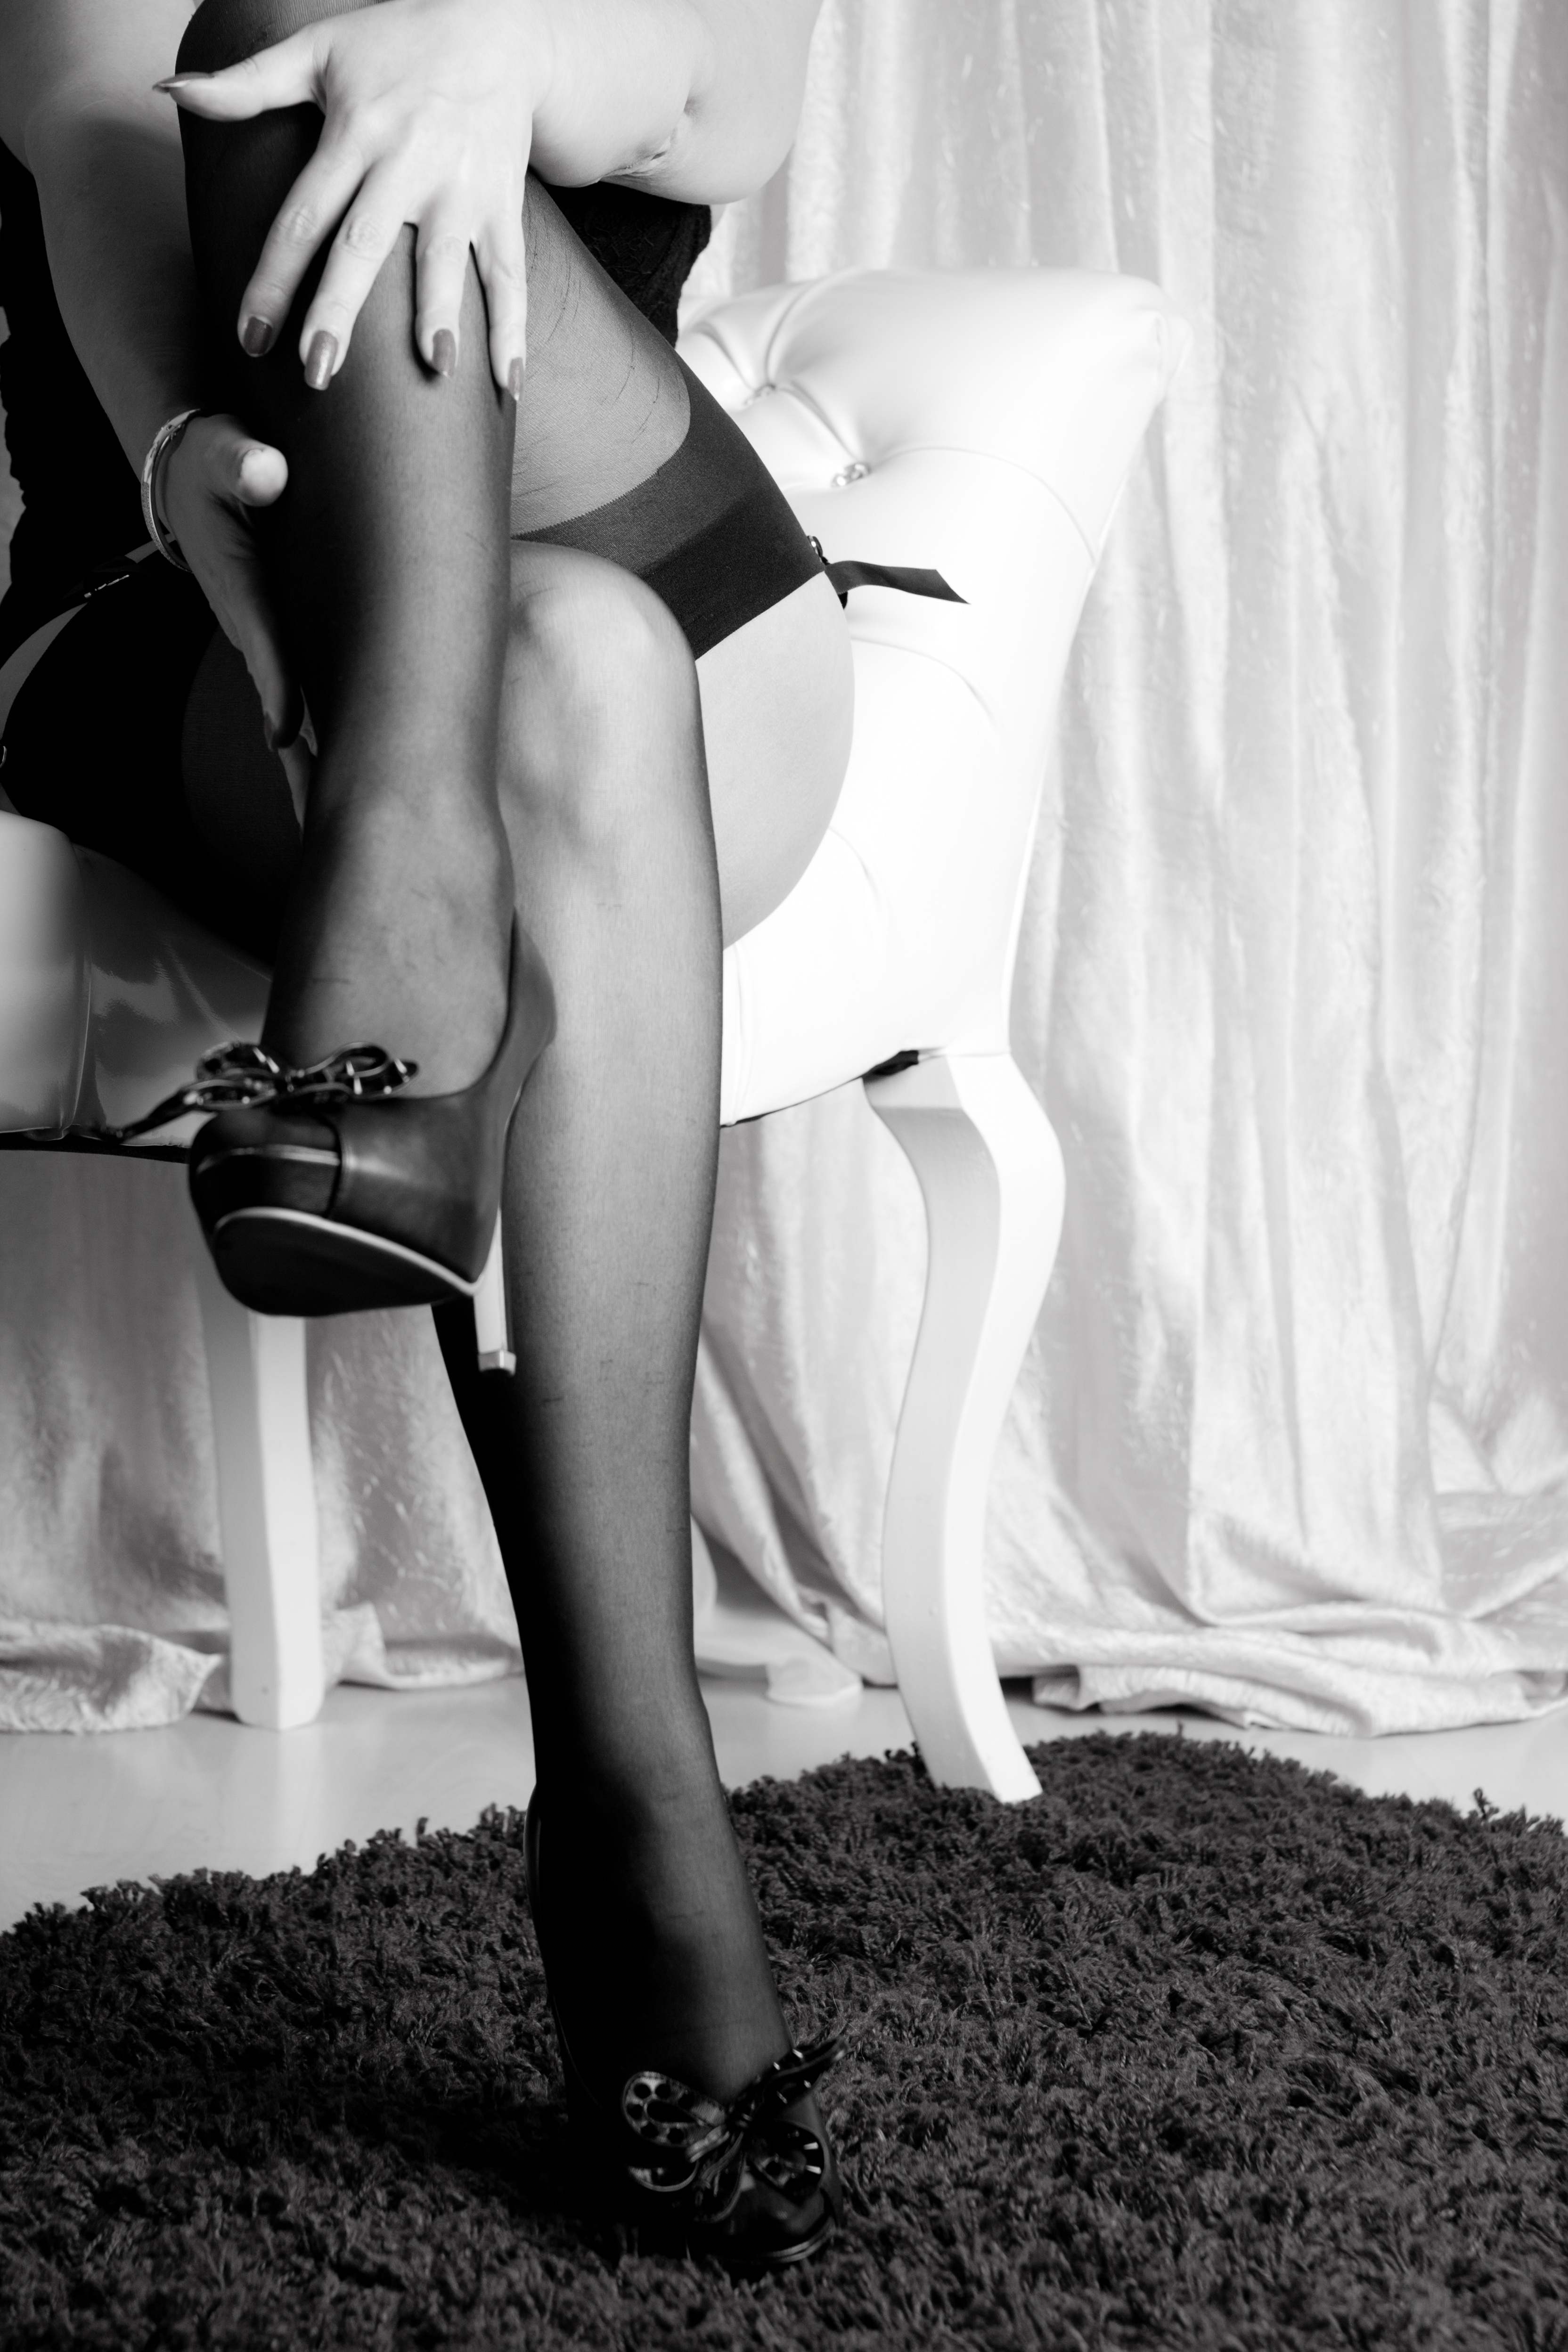
hand, black and white, girl, white, photography, leg, model, finger, sitting, fashion, clothing, black, monochrome, lady, long hair, human body, lingerie, black hair, shoes, legs, thigh, beauty, naked, stockings, pumps, photo shoot, sense, high heeled shoes, monochrome photography, human positions, undergarment, art model, supermodel, lady legs, garter belt